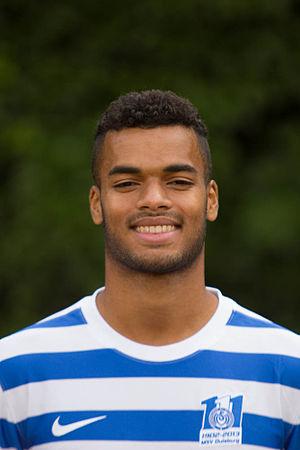
Philemon Ofosu-Ayeh, dit Phil Ofosu-Ayeh, est un footballeur ghanéen né le 15 septembre 1991 à Moers. Il évolue au poste de défenseur dans le club de Wolverhampton.